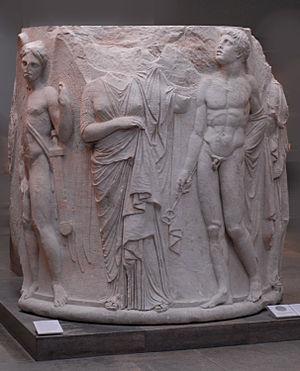
Le British Museum, est un musée de l'histoire et de la culture humaine, situé à Londres, au Royaume-Uni. Ses collections, constituées de plus de sept millions d’objets, sont parmi les plus importantes du monde et proviennent de tous les continents. Elles illustrent l’histoire humaine de ses débuts à aujourd'hui.